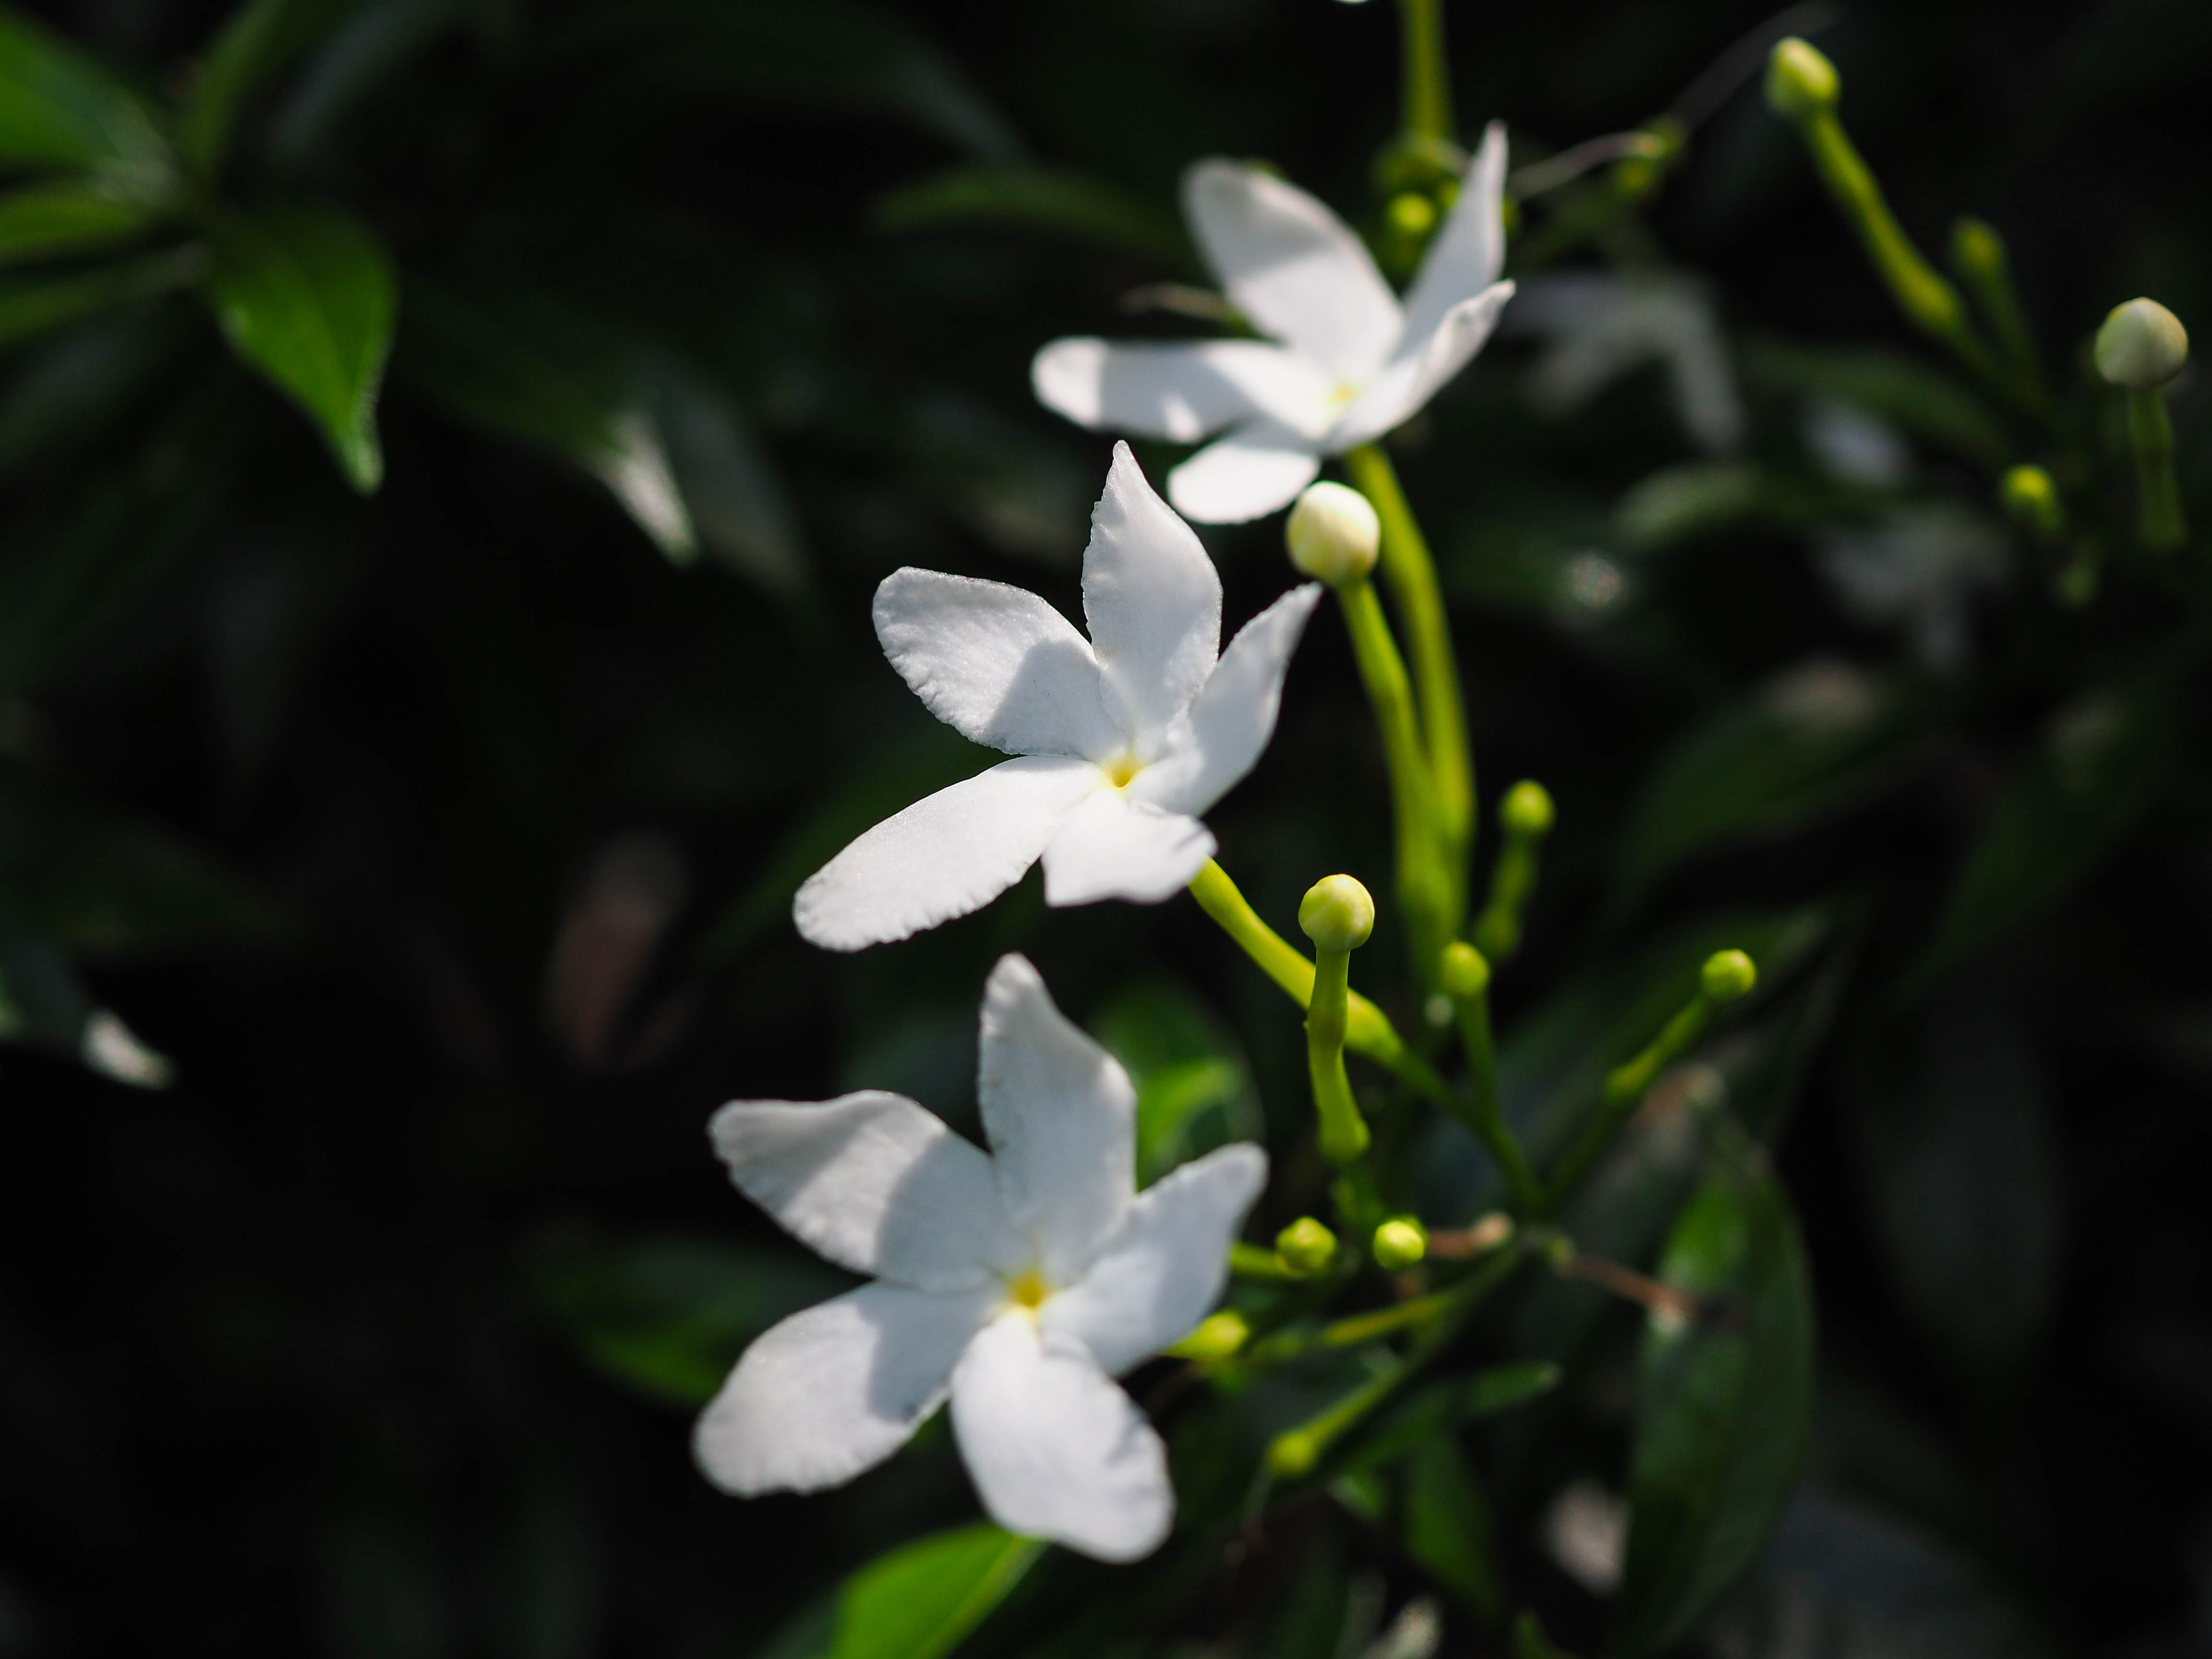
white, flower, plant, petal, botany, terrestrial plant, flowering plant, wildflower, Pedicel, grass, Pittosporaceae, Ceratostylis, stitchwort, herbaceous plant, lily family, lobelia